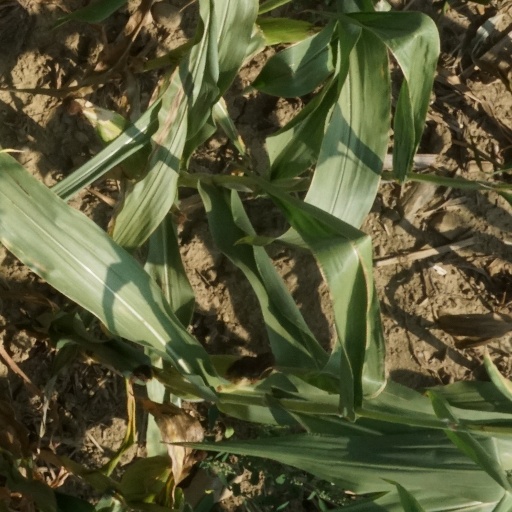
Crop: maize; corn